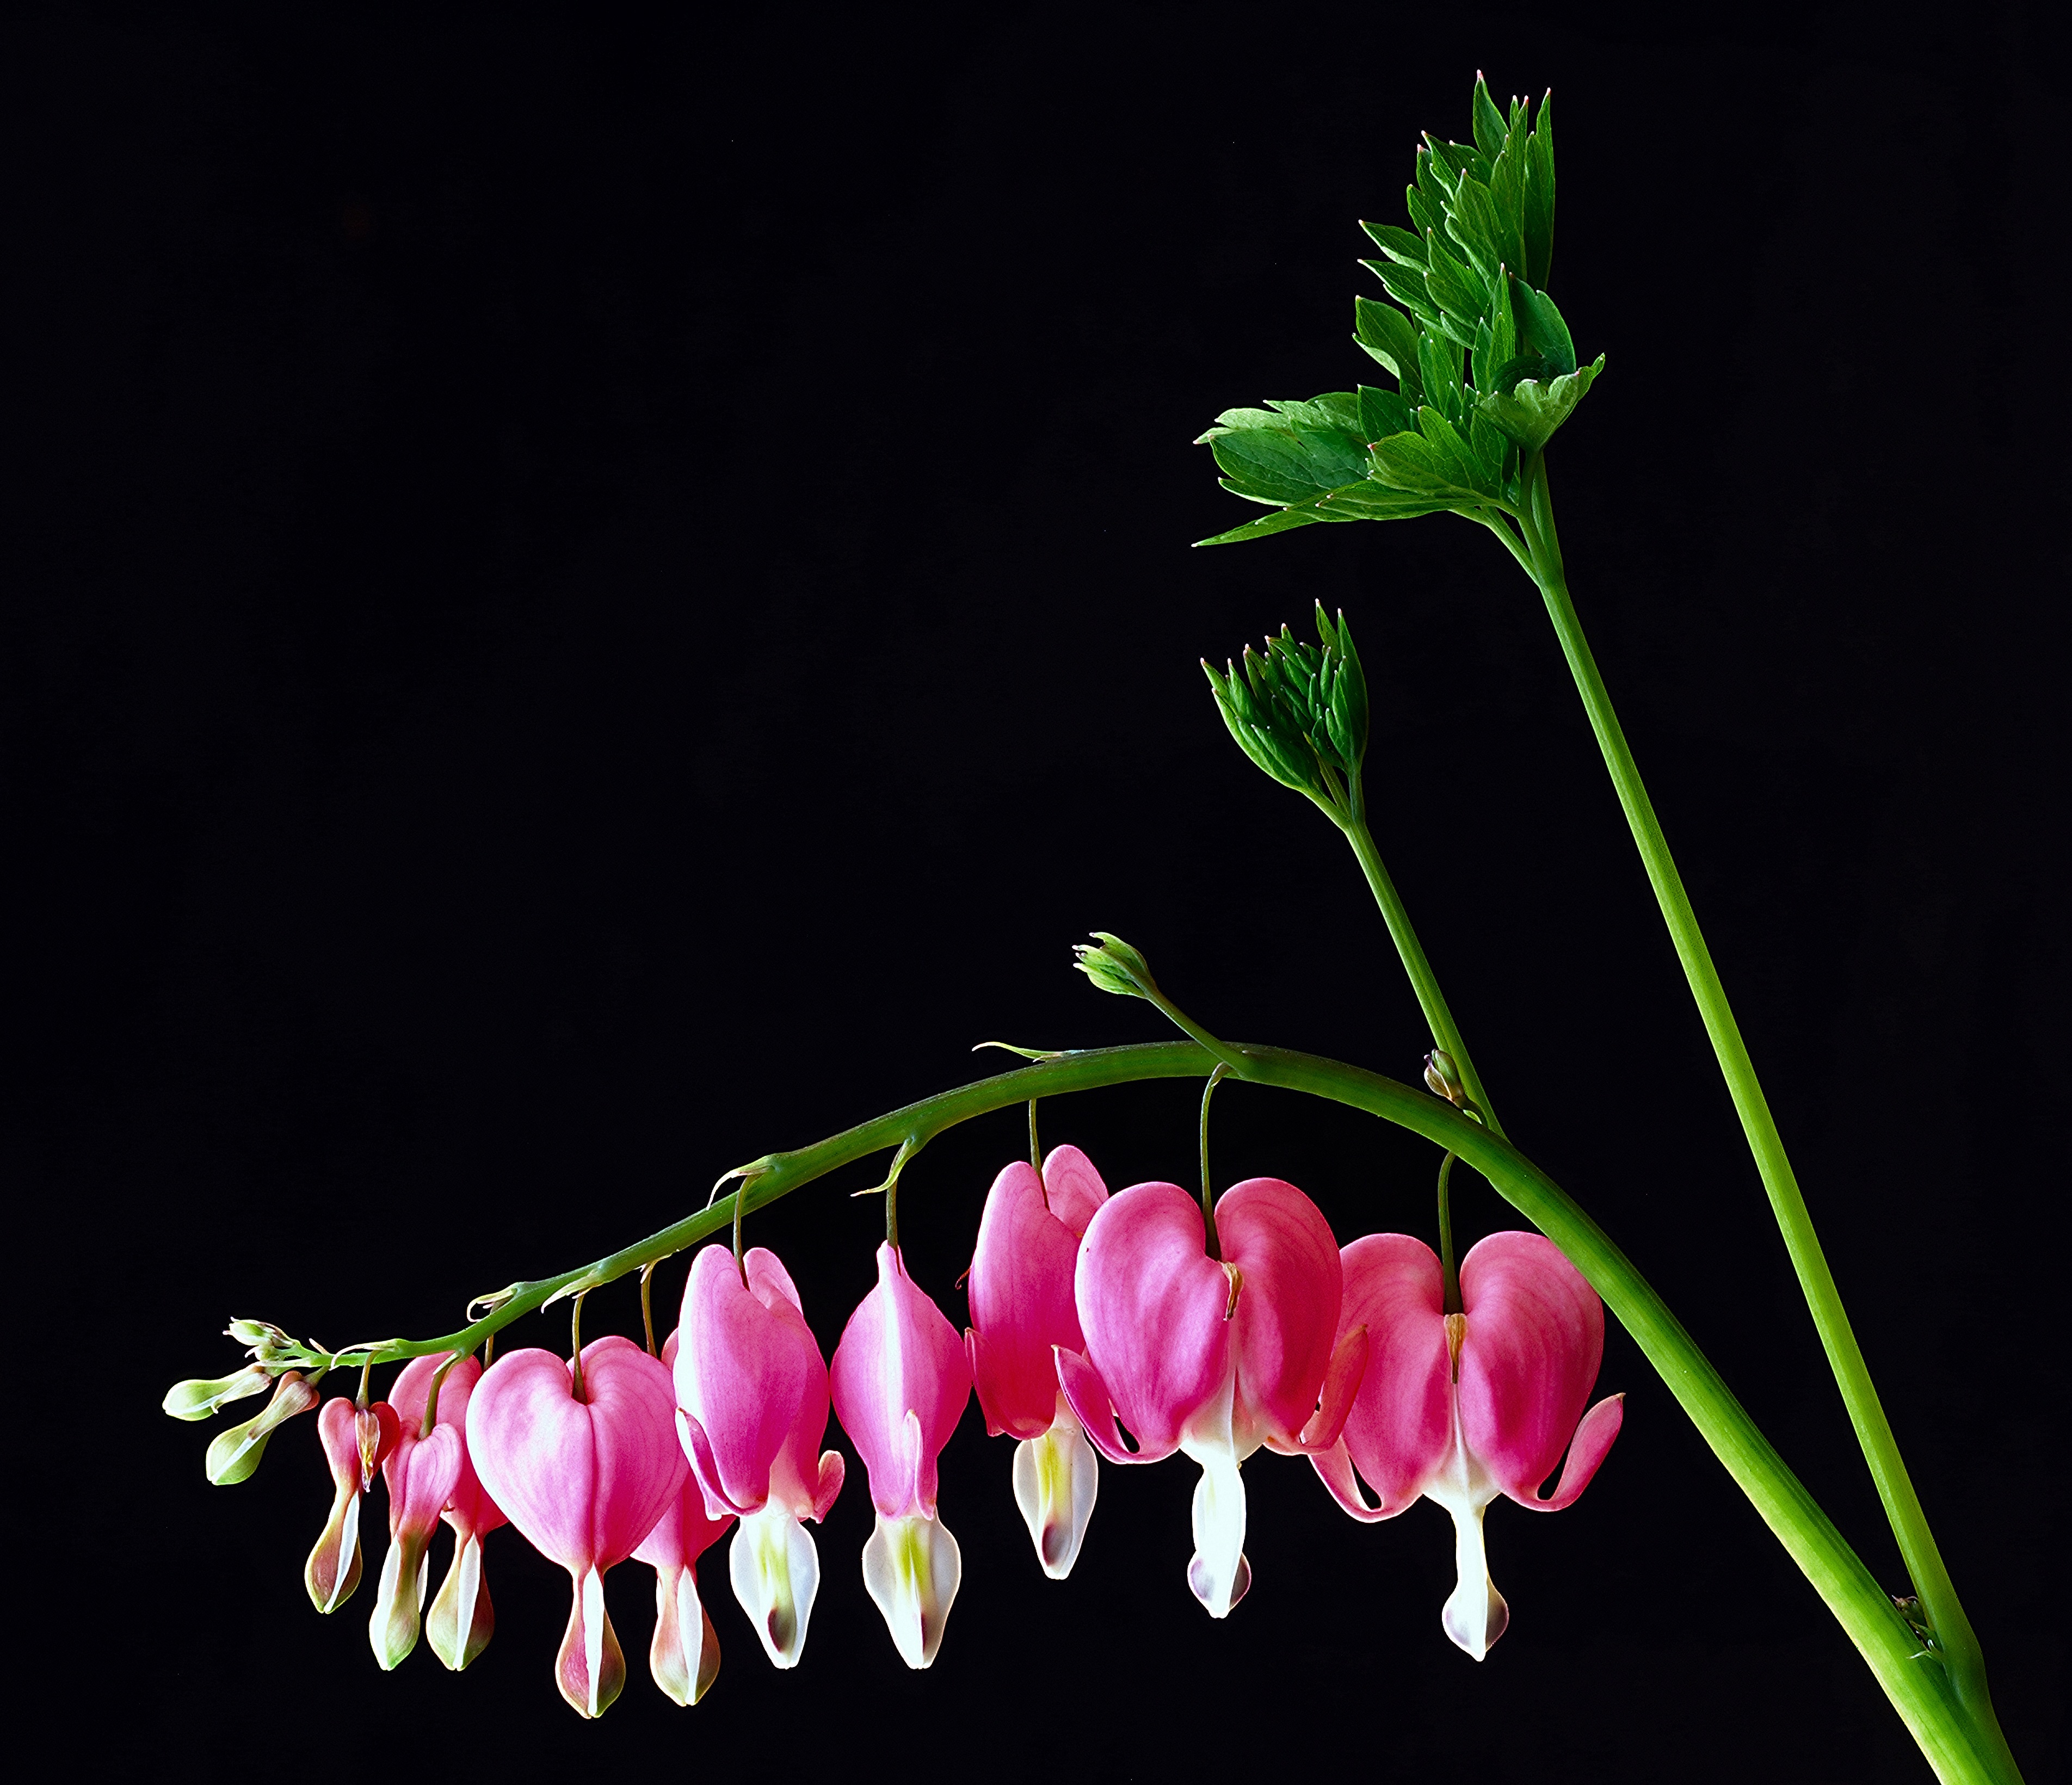
nature, blossom, plant, leaf, flower, petal, floral, green, botany, garden, pink, flora, botanical, delicate, bud, macro photography, sweetheart plant, flowering plant, plant stem, land plant